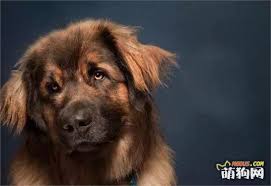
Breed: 214-n000019-Leonberg